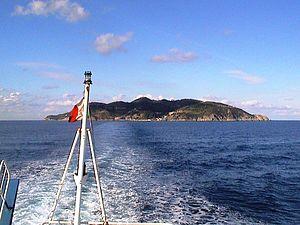
Le phare de Punta Cala Scirocco est un phare actif situé sur l'île de Gorgone faisant partie du territoire de la commune de Livourne, dans la région de Toscane en Italie. Il est géré par la Marina Militare.
Le phare de Punta Paratella est un phare actif situé sur l'île de Gorgone faisant partie du territoire de la commune de Livourne, dans la région de Toscane en Italie. Il est géré par la Marina Militare.
L'île de Gorgone est l'île la plus septentrionale de l'archipel toscan, en mer Tyrrhénienne.